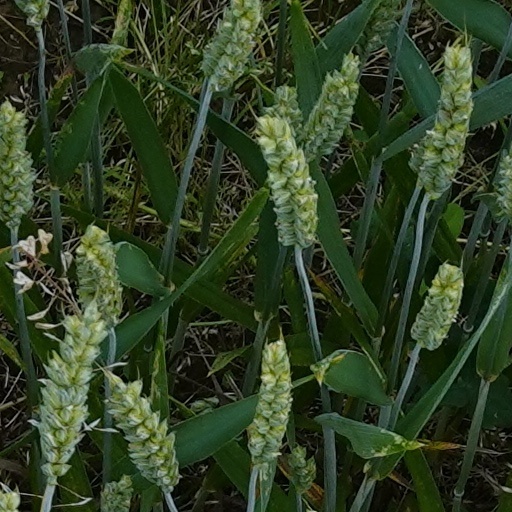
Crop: wheat